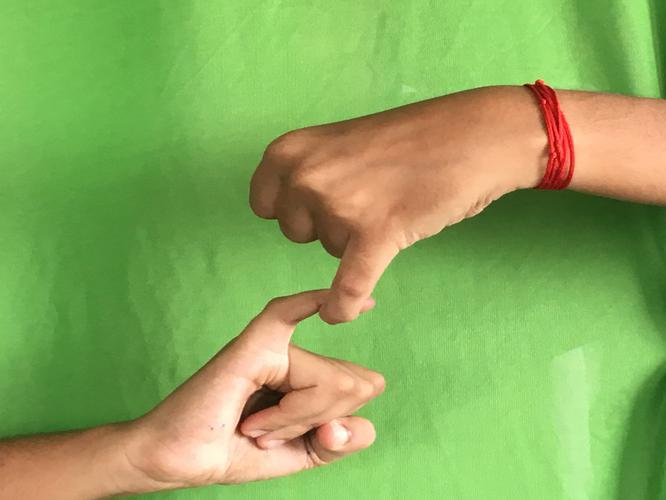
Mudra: Kilaka
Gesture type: double_hand